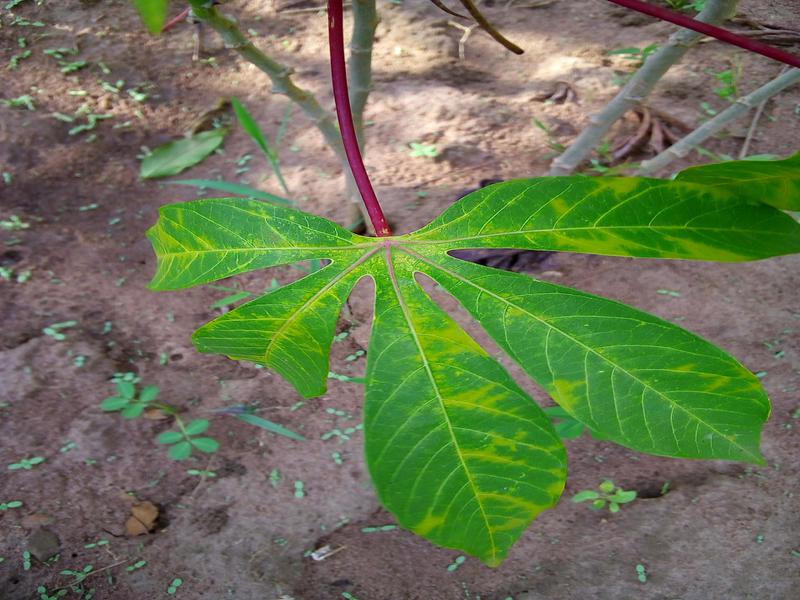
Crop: cassava
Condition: brown_streak_disease